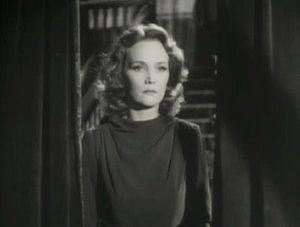
Elizabeth Russell est une actrice américaine, née le 2 août 1916 à Philadelphie, morte le 4 mai 2002 à Los Angeles.